Lou Whitaker

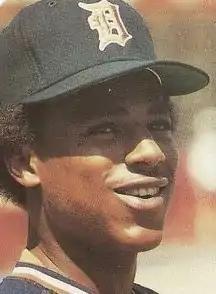
Whitaker with the Detroit Tigers in 1987

Louis Rodman Whitaker Jr. (born May 12, 1957), nicknamed "Sweet Lou", is an American former professional baseball second baseman. Whitaker spent his entire career with the Detroit Tigers. From 1977 to 1995, he appeared in 2,390 games for the Tigers, third most in franchise history behind Ty Cobb and Al Kaline. He helped the Tigers win the 1984 World Series, was selected as an American League All-Star five consecutive years (1983–1987) and won four Silver Slugger Awards (1983–1985, 1987) and three Gold Glove Awards (1983–1985). The Tigers retired his No. 1 jersey in August 2022.